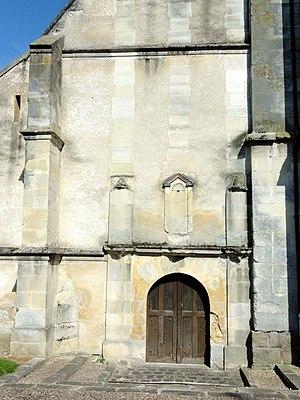
Façade occidentale de la nef.
L'église Saint-Denis est une église catholique paroissiale située au Thillay, dans le Val-d'Oise, en France. La paroisse n'est pas attestée avant le XIIIᵉ siècle, et l'on ignore les circonstances de sa fondation. L'église actuelle date presque entièrement du XVIᵉ siècle, et est représentative de la reconstruction après la Guerre de Cent Ans. La date de la première consécration en 1545 est cohérente avec l'architecture gothique flamboyante assagie et quelque peu répétitive qui domine dans l'édifice. La date de la seconde consécration en 1583 pourrait correspondre au parachèvement du voûtement d'ogives, comme le donnent à penser les clés de voûte Renaissance richement ouvragées. Ce sont pratiquement les seuls éléments qui ont fait l'objet d'un effort décoratif. Dans son ensemble, l'église est bien bâtie et très homogène, mais d'une facture très simple. Son plan irrégulier avec un unique bas-côté au nord et une courte chapelle au sud, et les quelques éléments anciens de son mobilier, ajoutent à son intérêt. L'église Saint-Denis a été inscrite aux monuments historiques par arrêté du 5 novembre 1965.